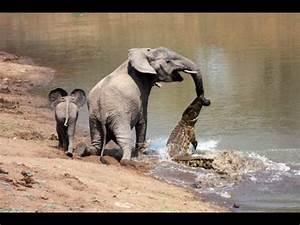
elephant